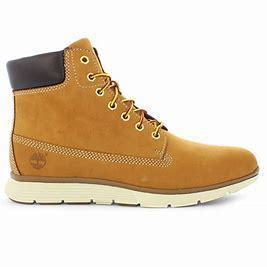
Brand: Timberland
Model: 6 Inch Nubuck